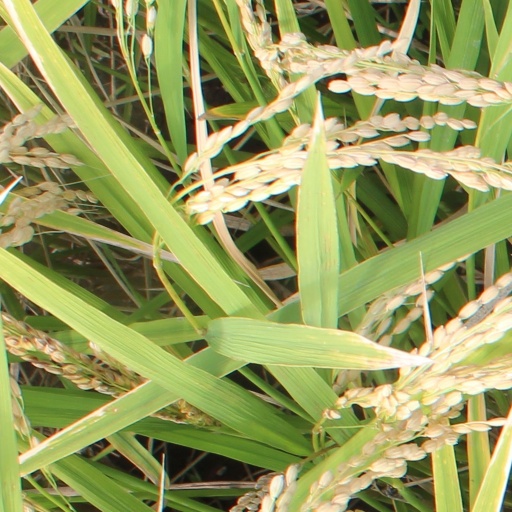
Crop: rice